Uski Roti

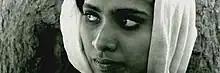
A still

Uski Roti (English titles: "Other's bread", "His/her bread", "A Day's Bread") is a 1969 Hindi film directed by Mani Kaul. It was Kaul's first feature film, based on a short story of the same name by Mohan Rakesh, who also wrote the dialogue for the film. The film won the 1970 Filmfare Critics Award for Best Movie, and is considered a seminal work of the Indian New Wave.